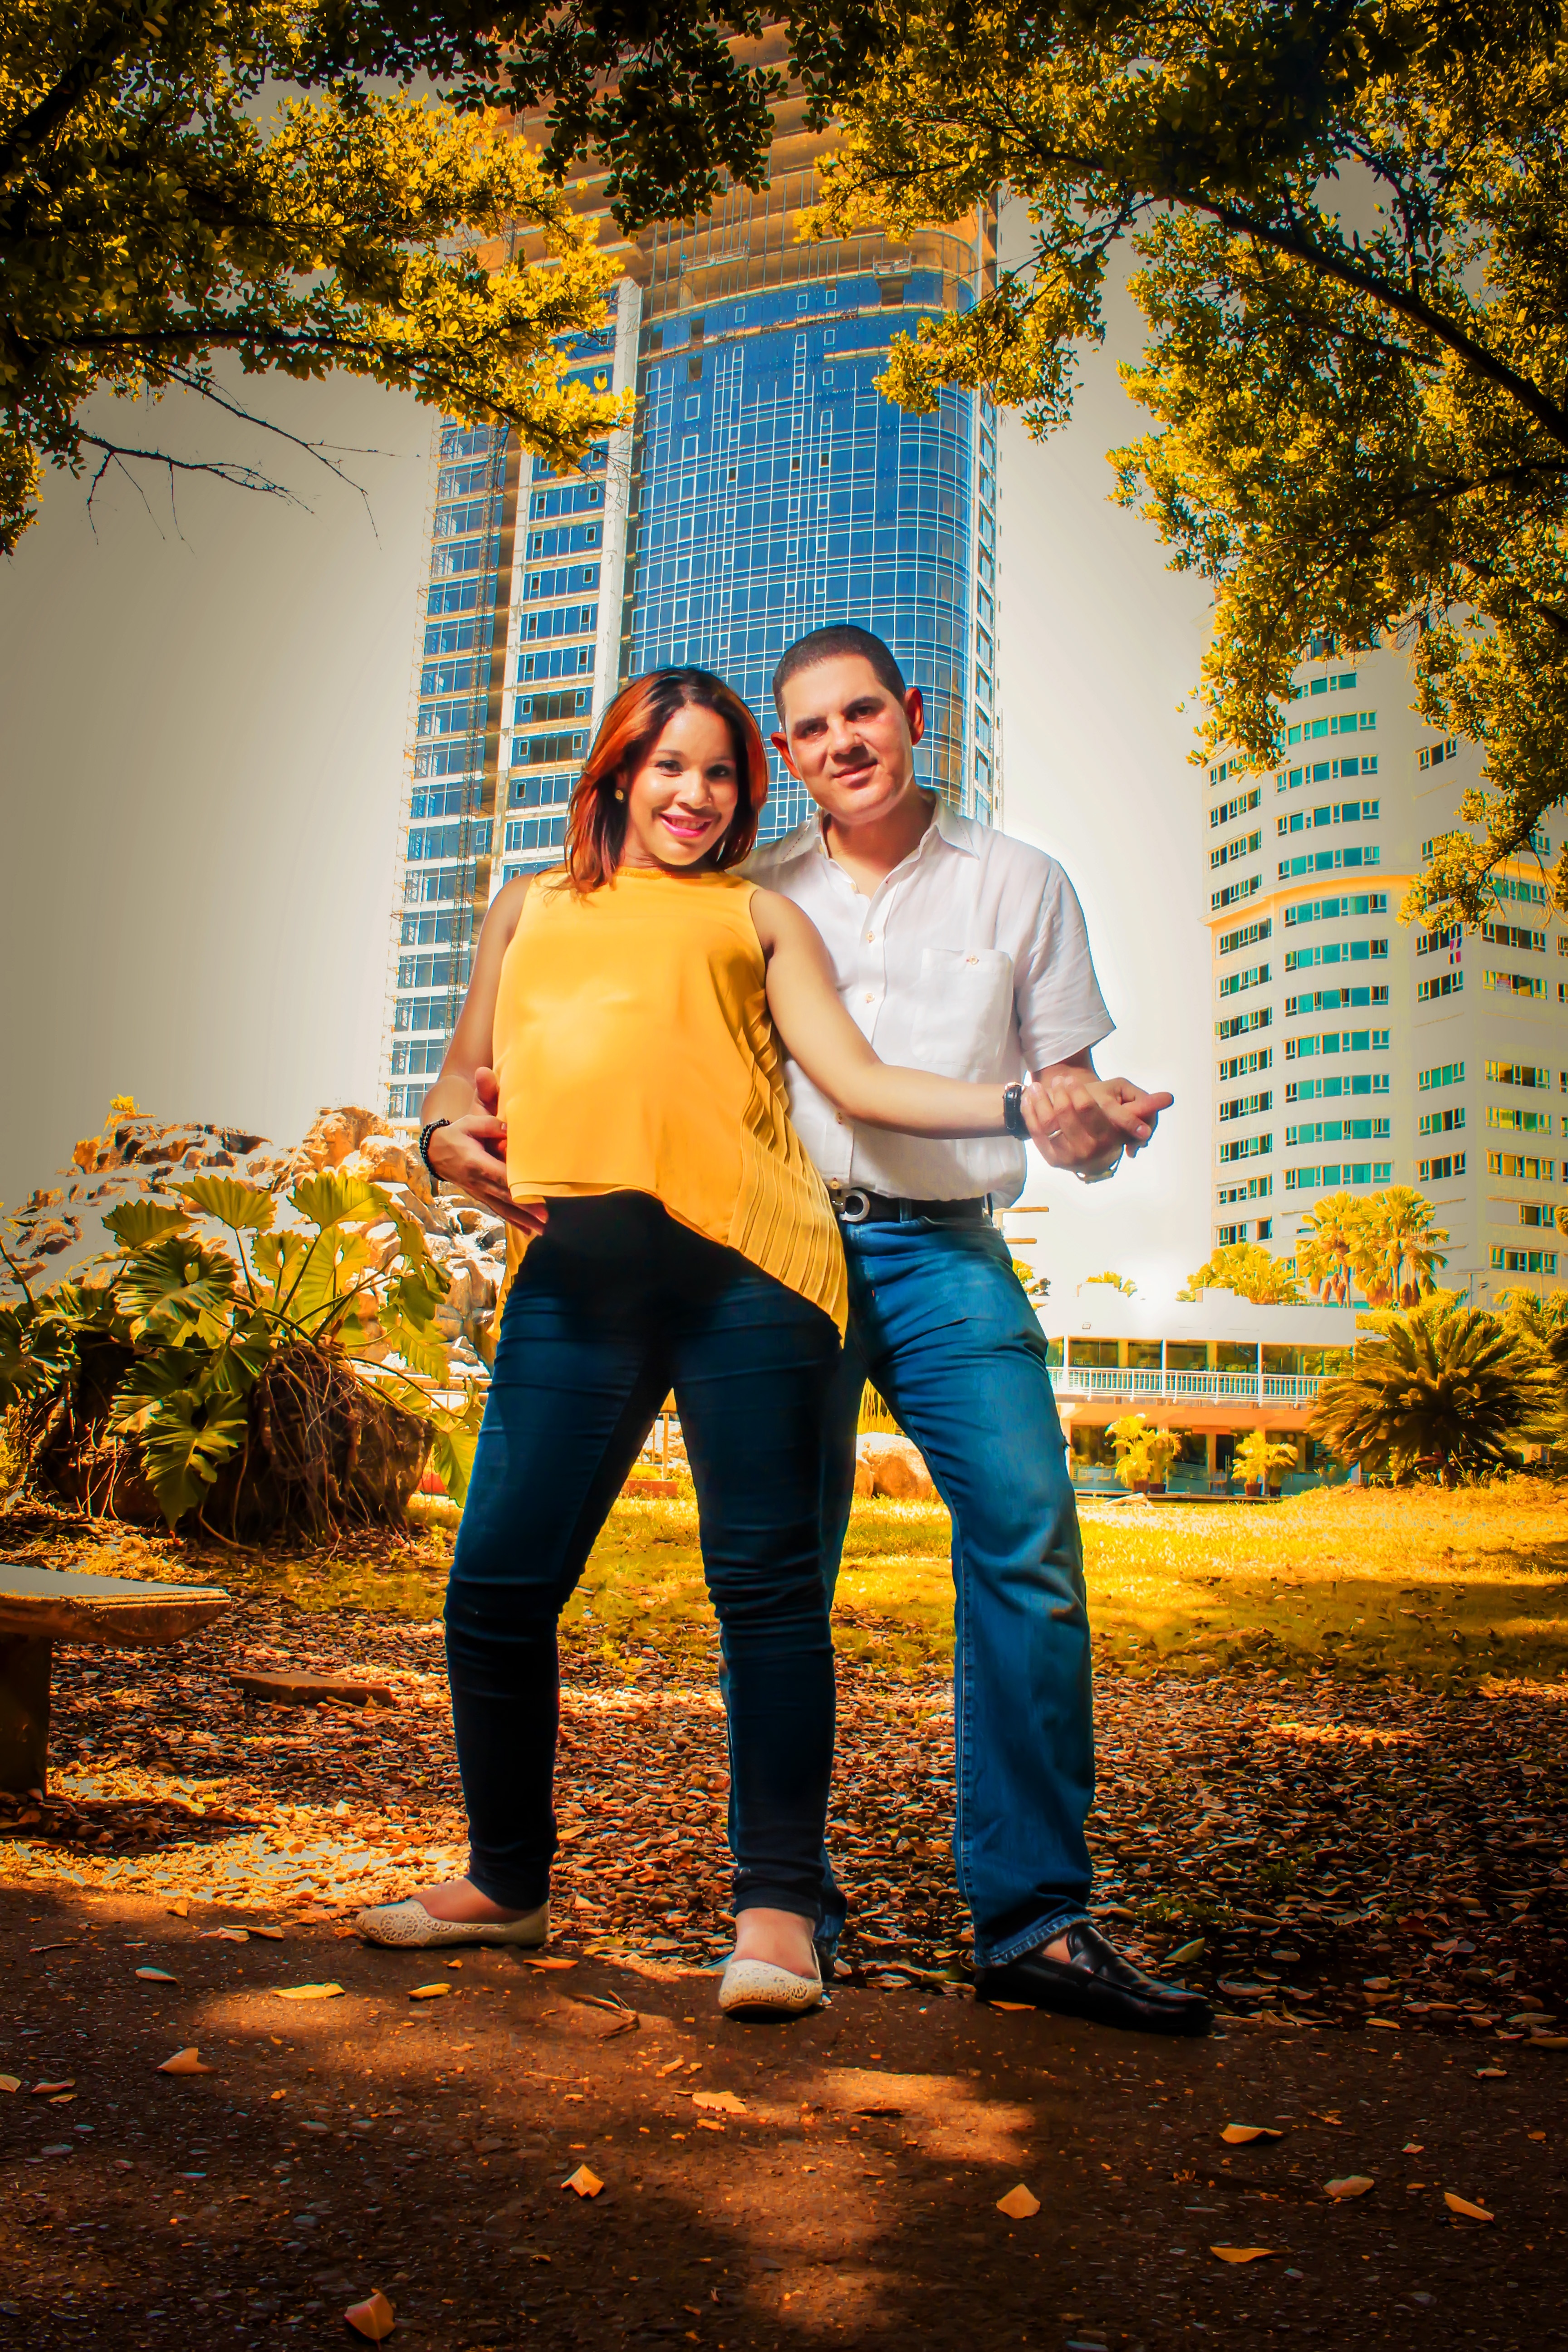
man, people, photography, singer, autumn, season, ceremony, photograph, barriga, sexy, carolina, medina, photo shoot, omar, mami, papi, embazarada, ponciano